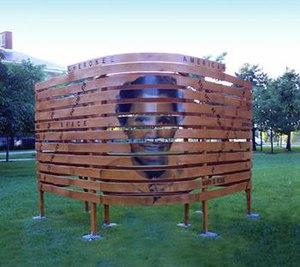
Mary Golda Ross est une mathématicienne et ingénieure américaine. Elle est la première ingénieure amérindienne du programme spatial américain. Elle a notamment travaillé à la conception de la fusée Agena.